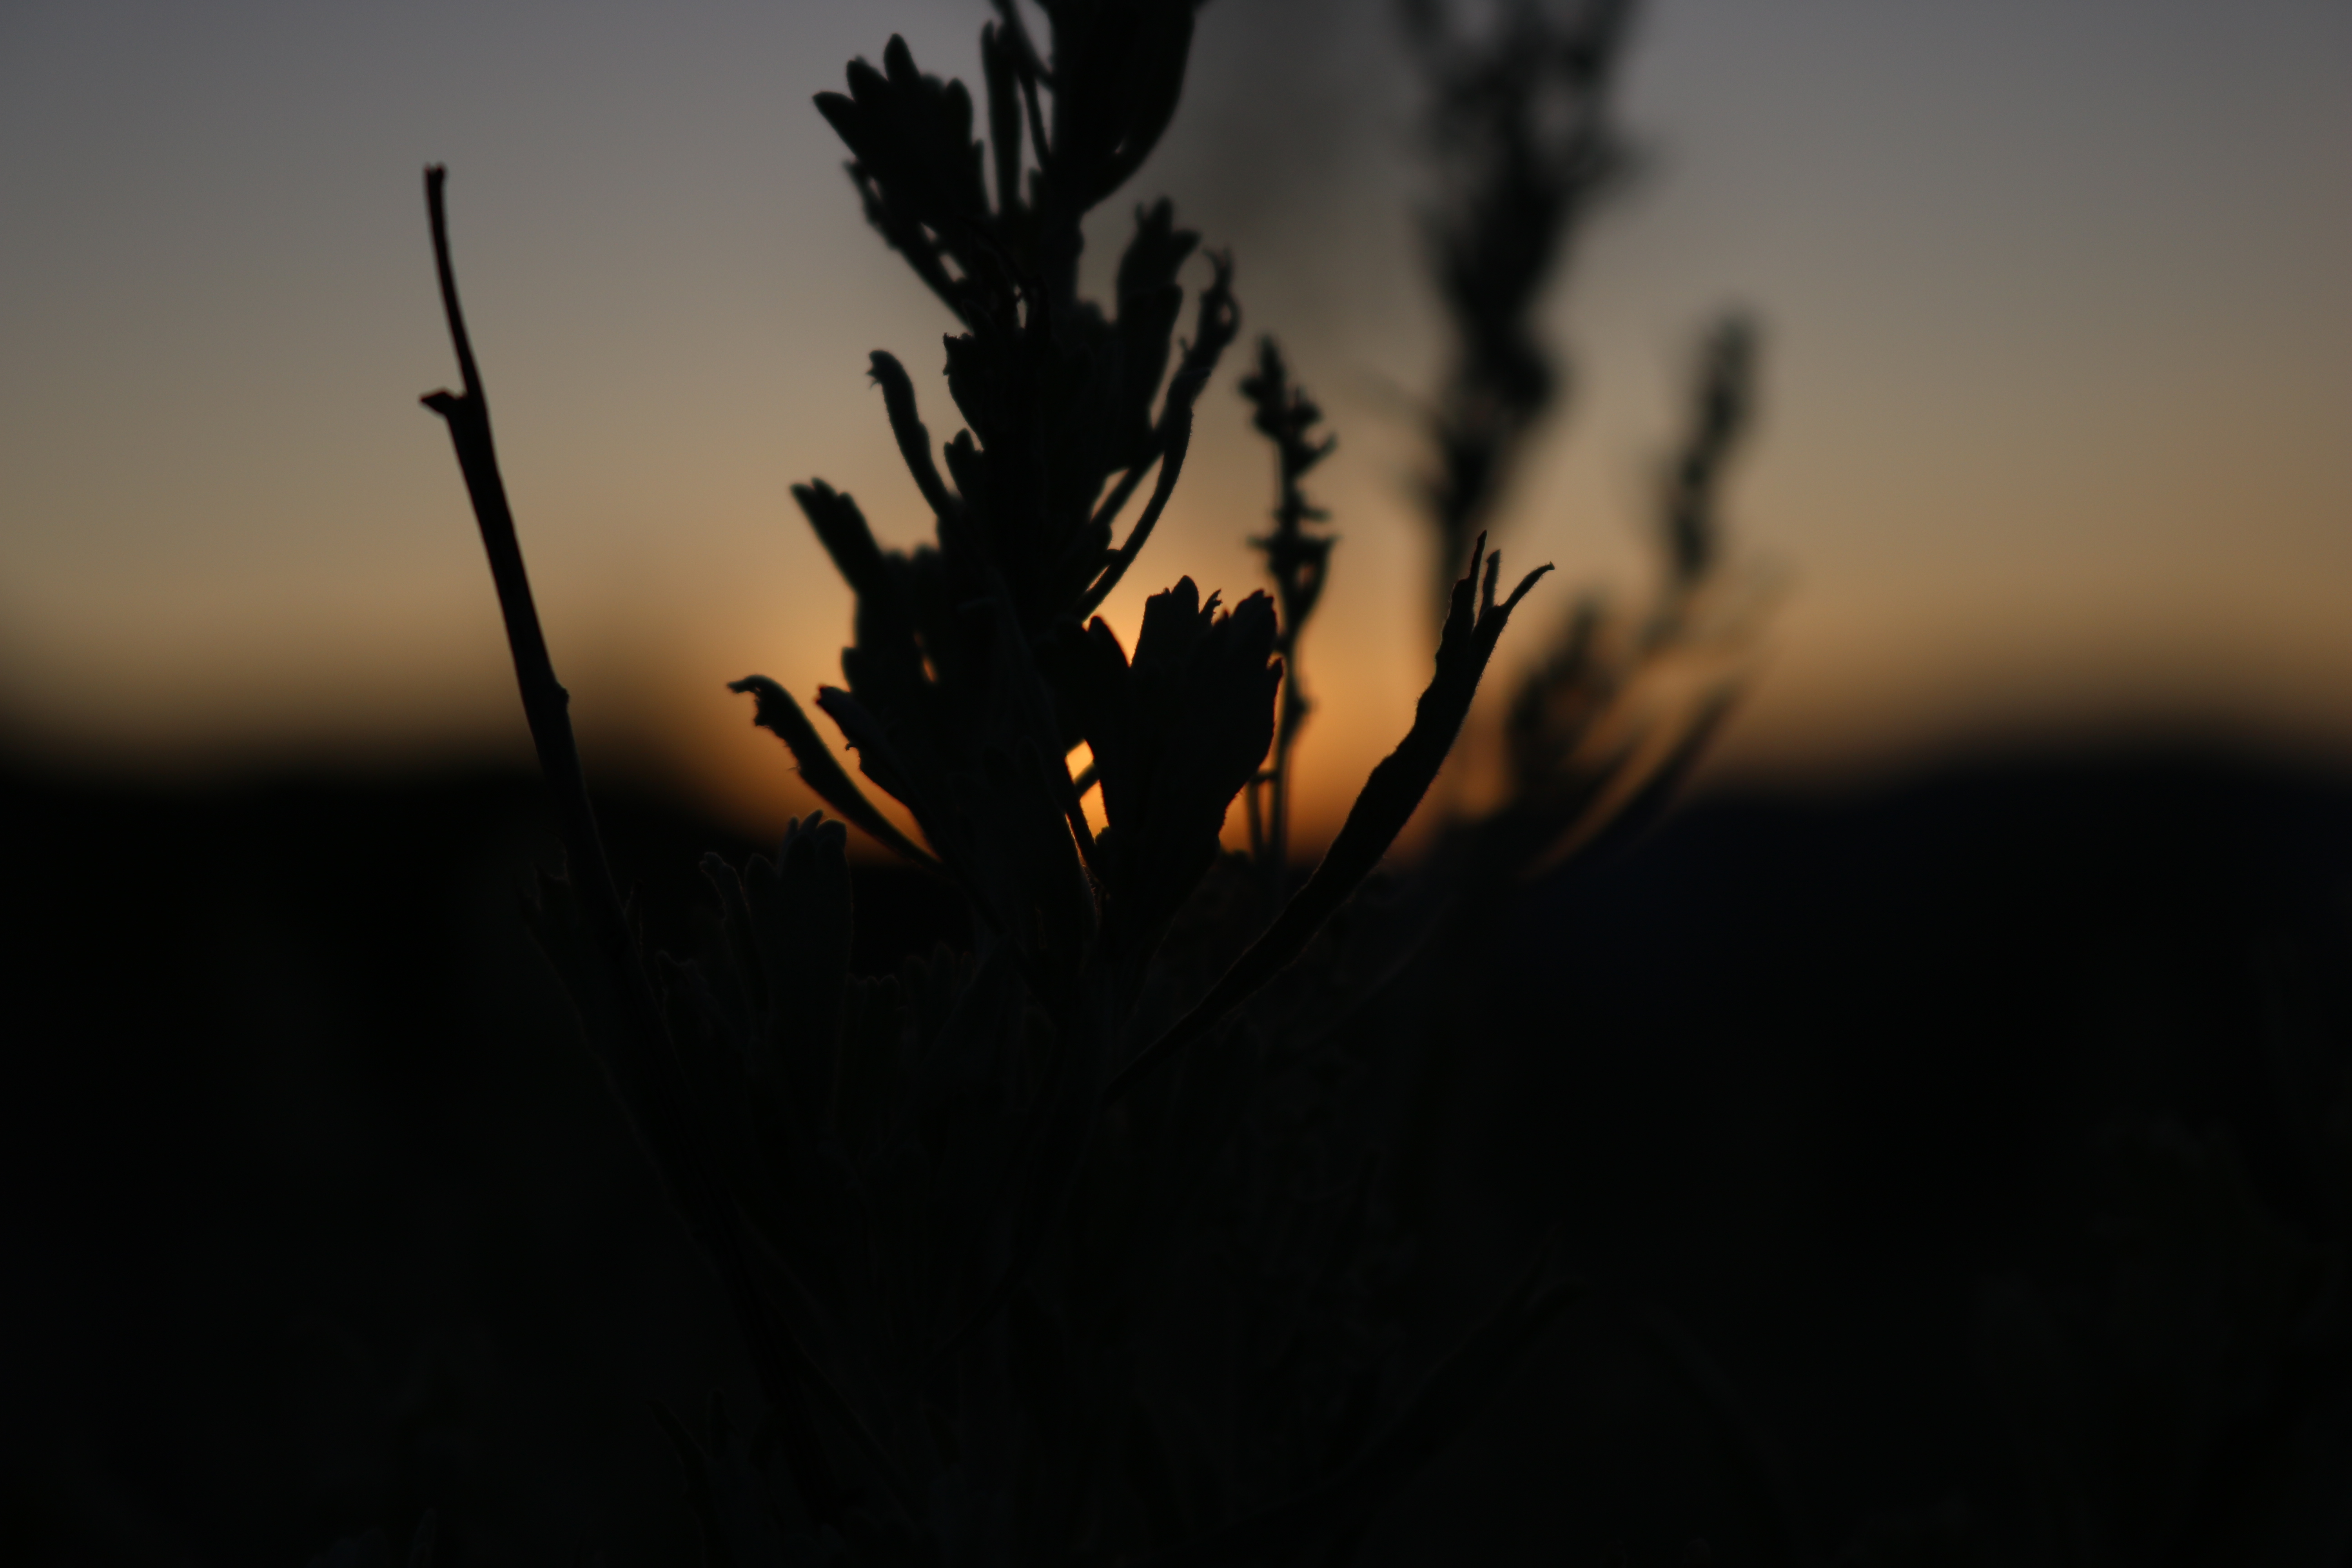
sun, sky, atmosphere, sunrise, morning, silhouette, sunset, evening, sunlight, darkness, dawn, grass, computer wallpaper, macro photography, tree, branch, dusk, backlighting